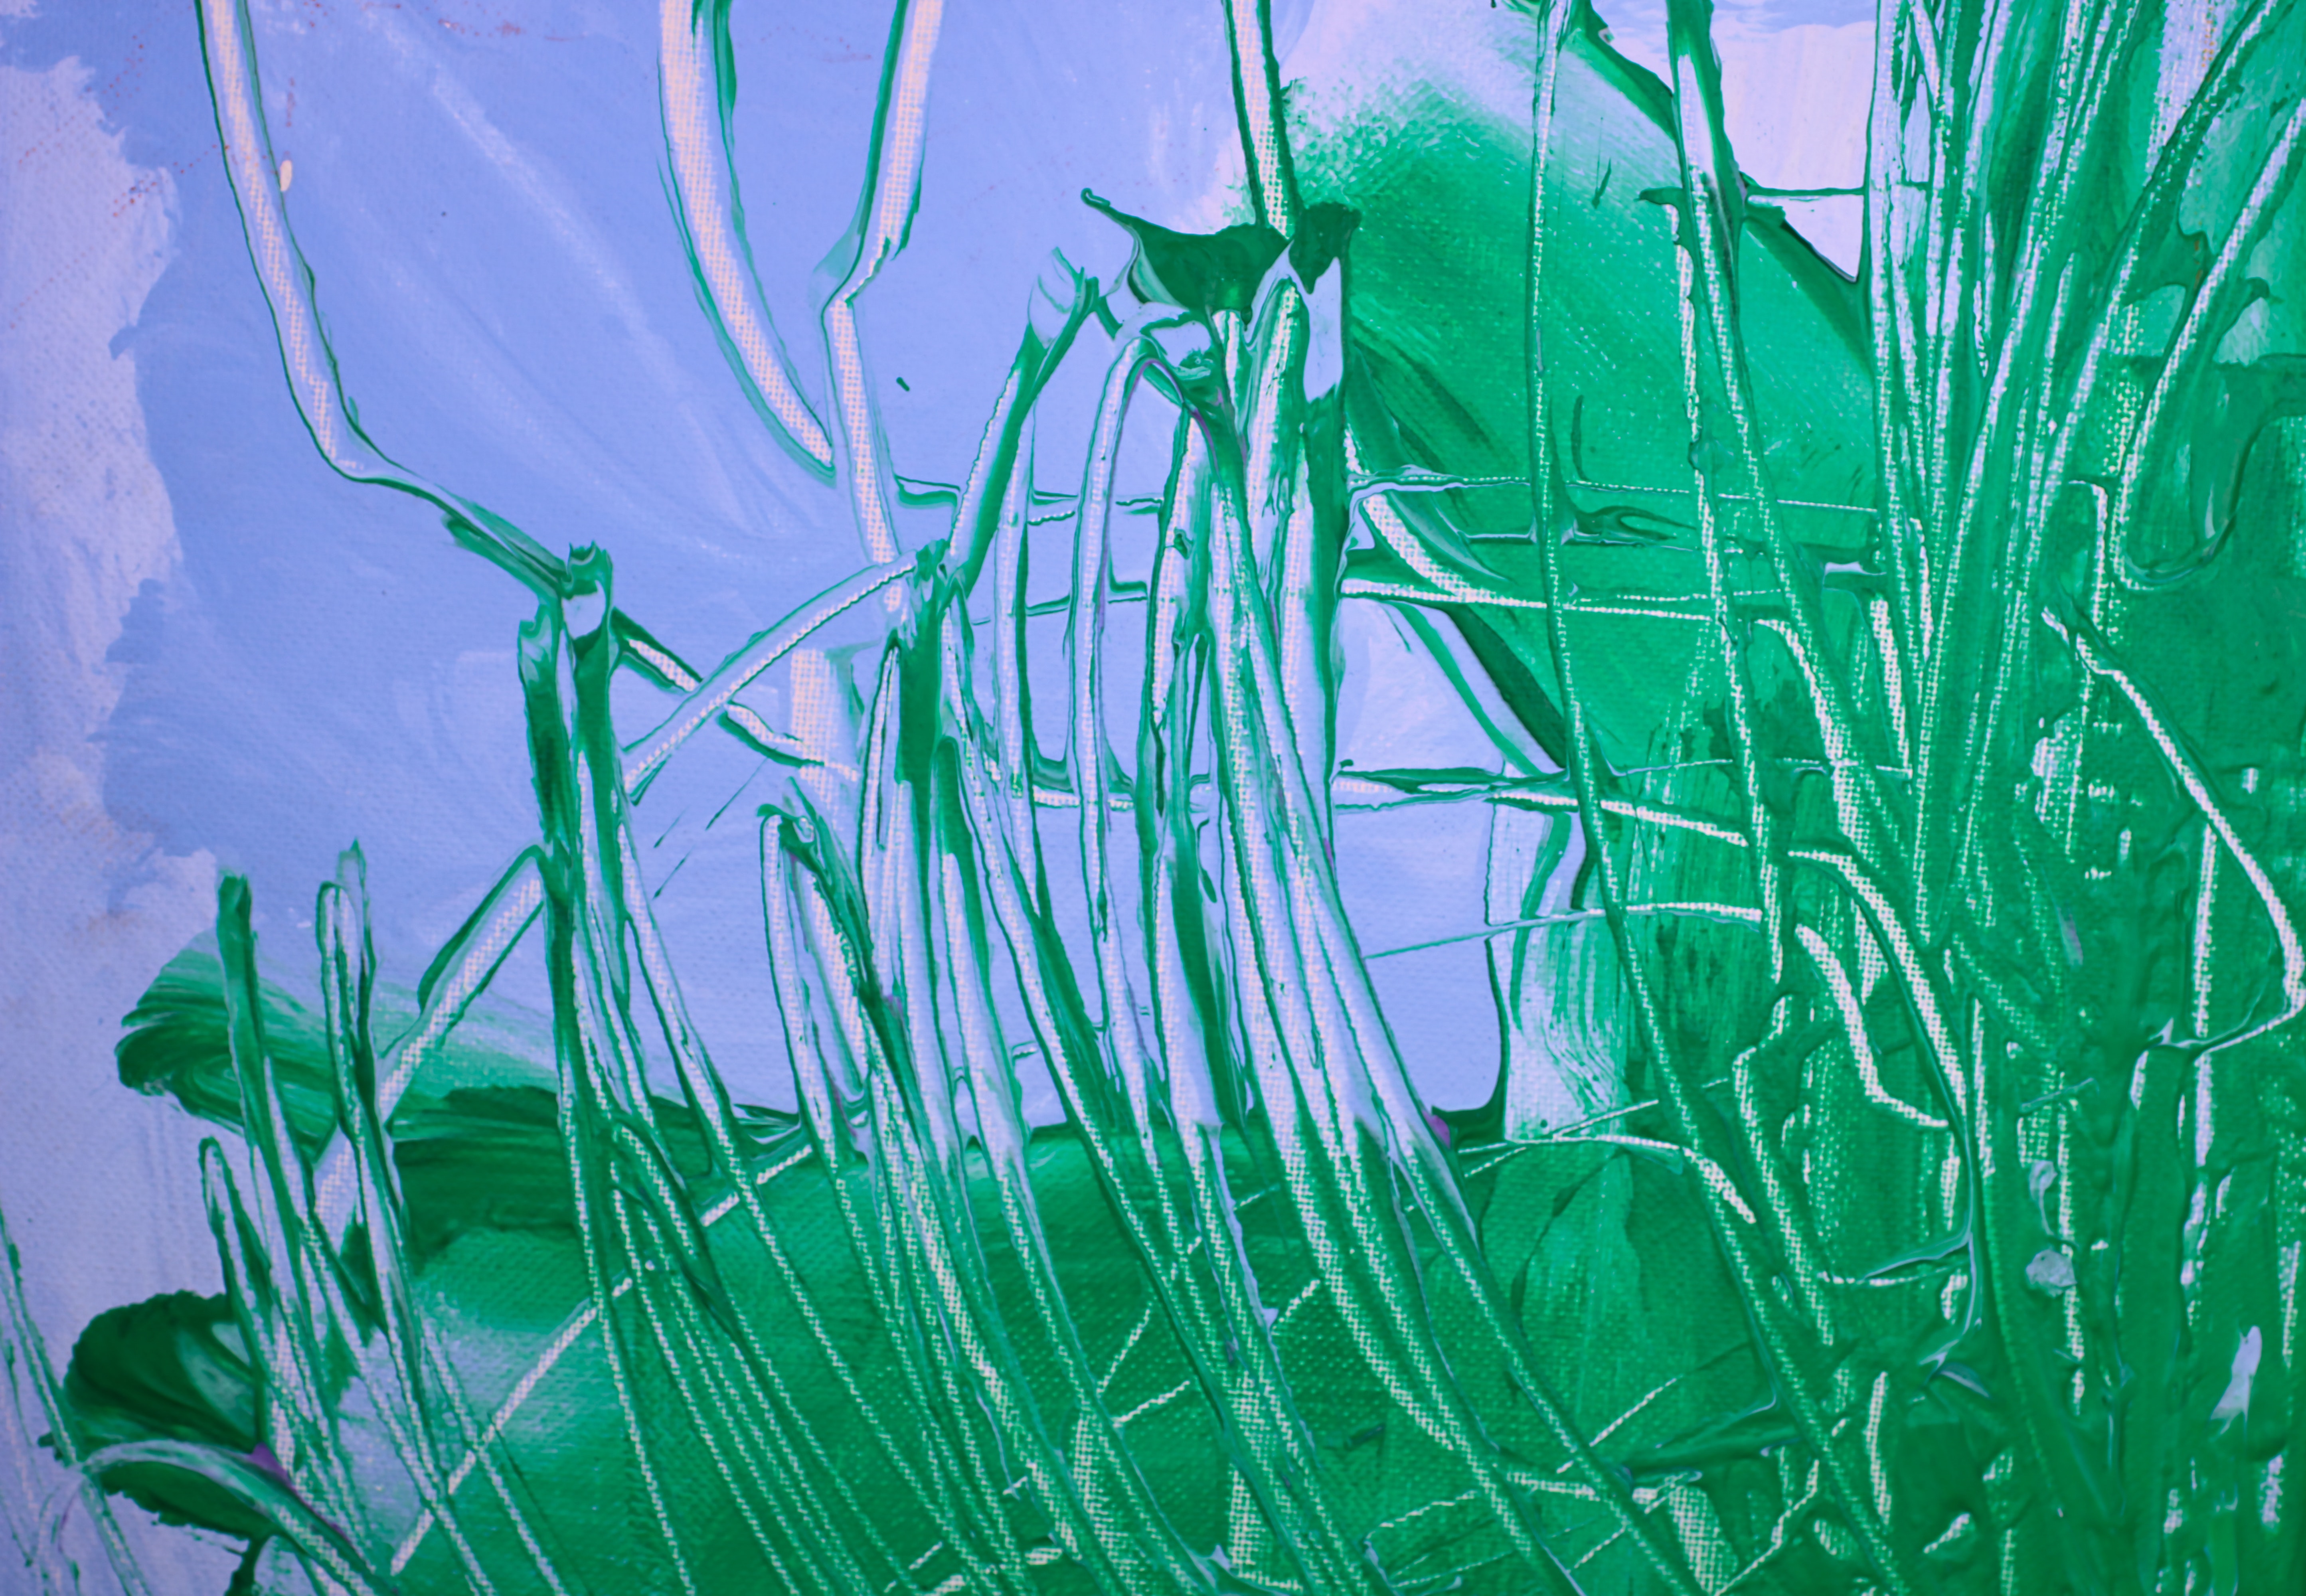
green, grass family, grass, plant